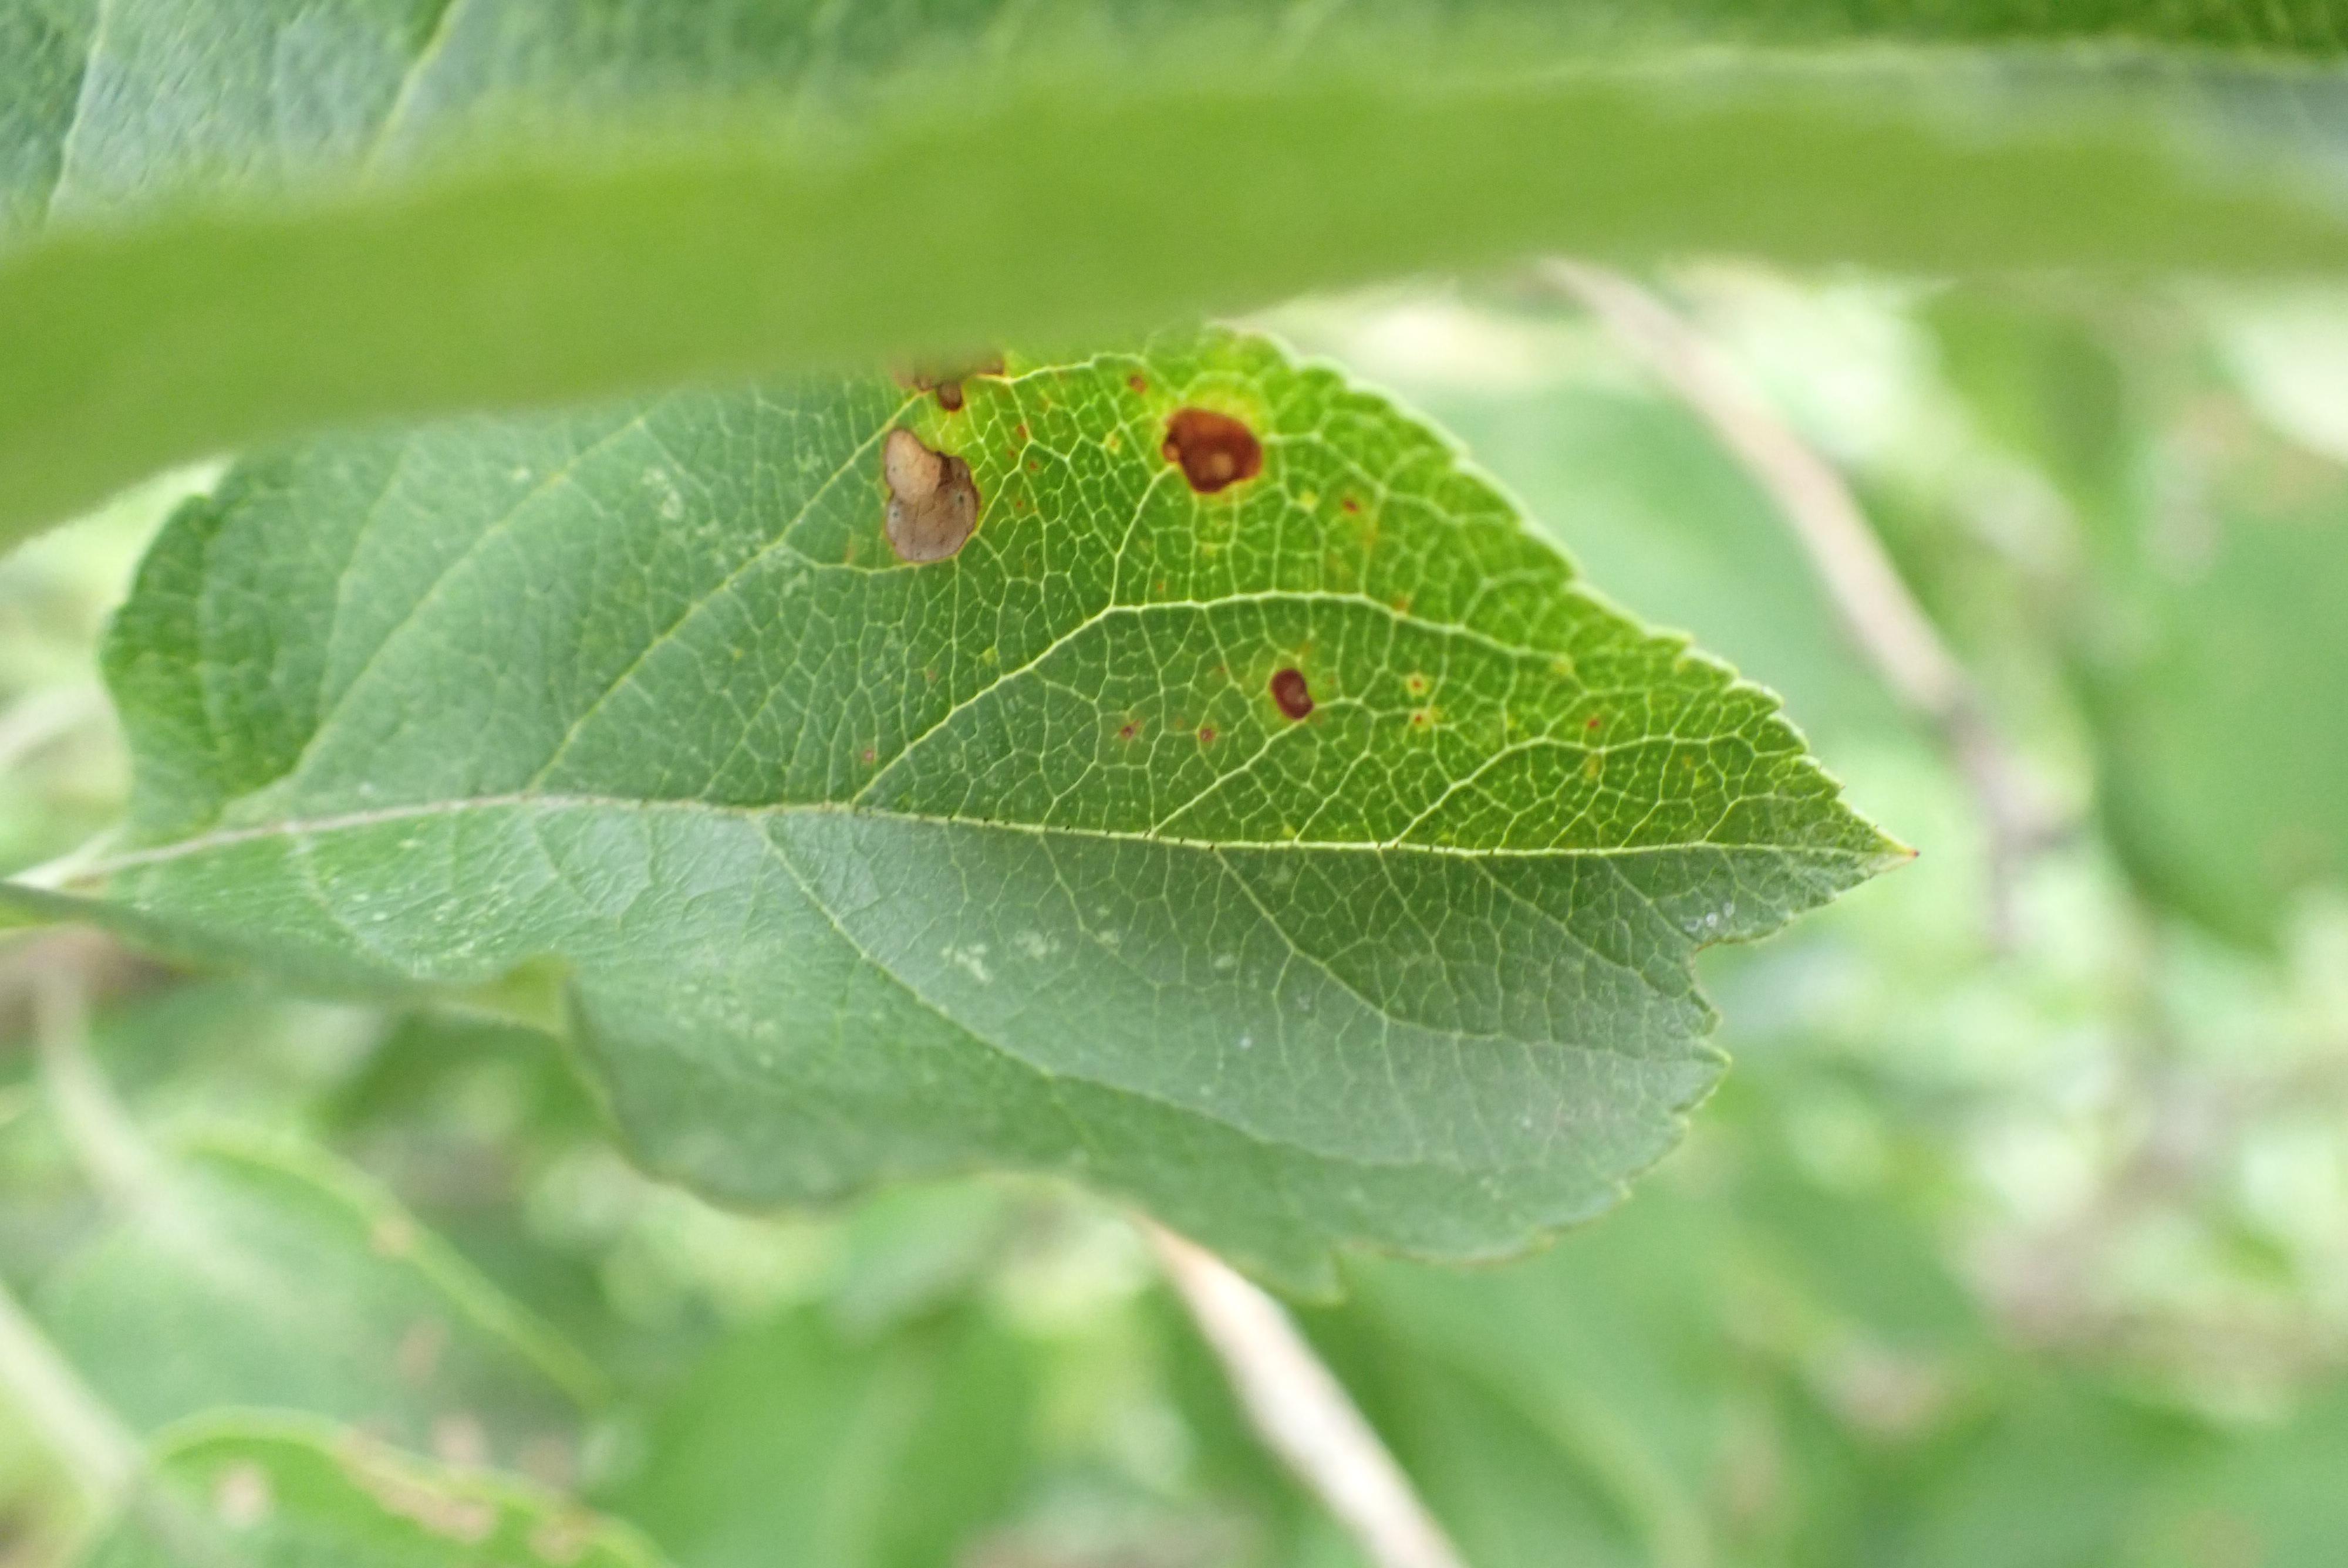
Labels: frog_eye_leaf_spot